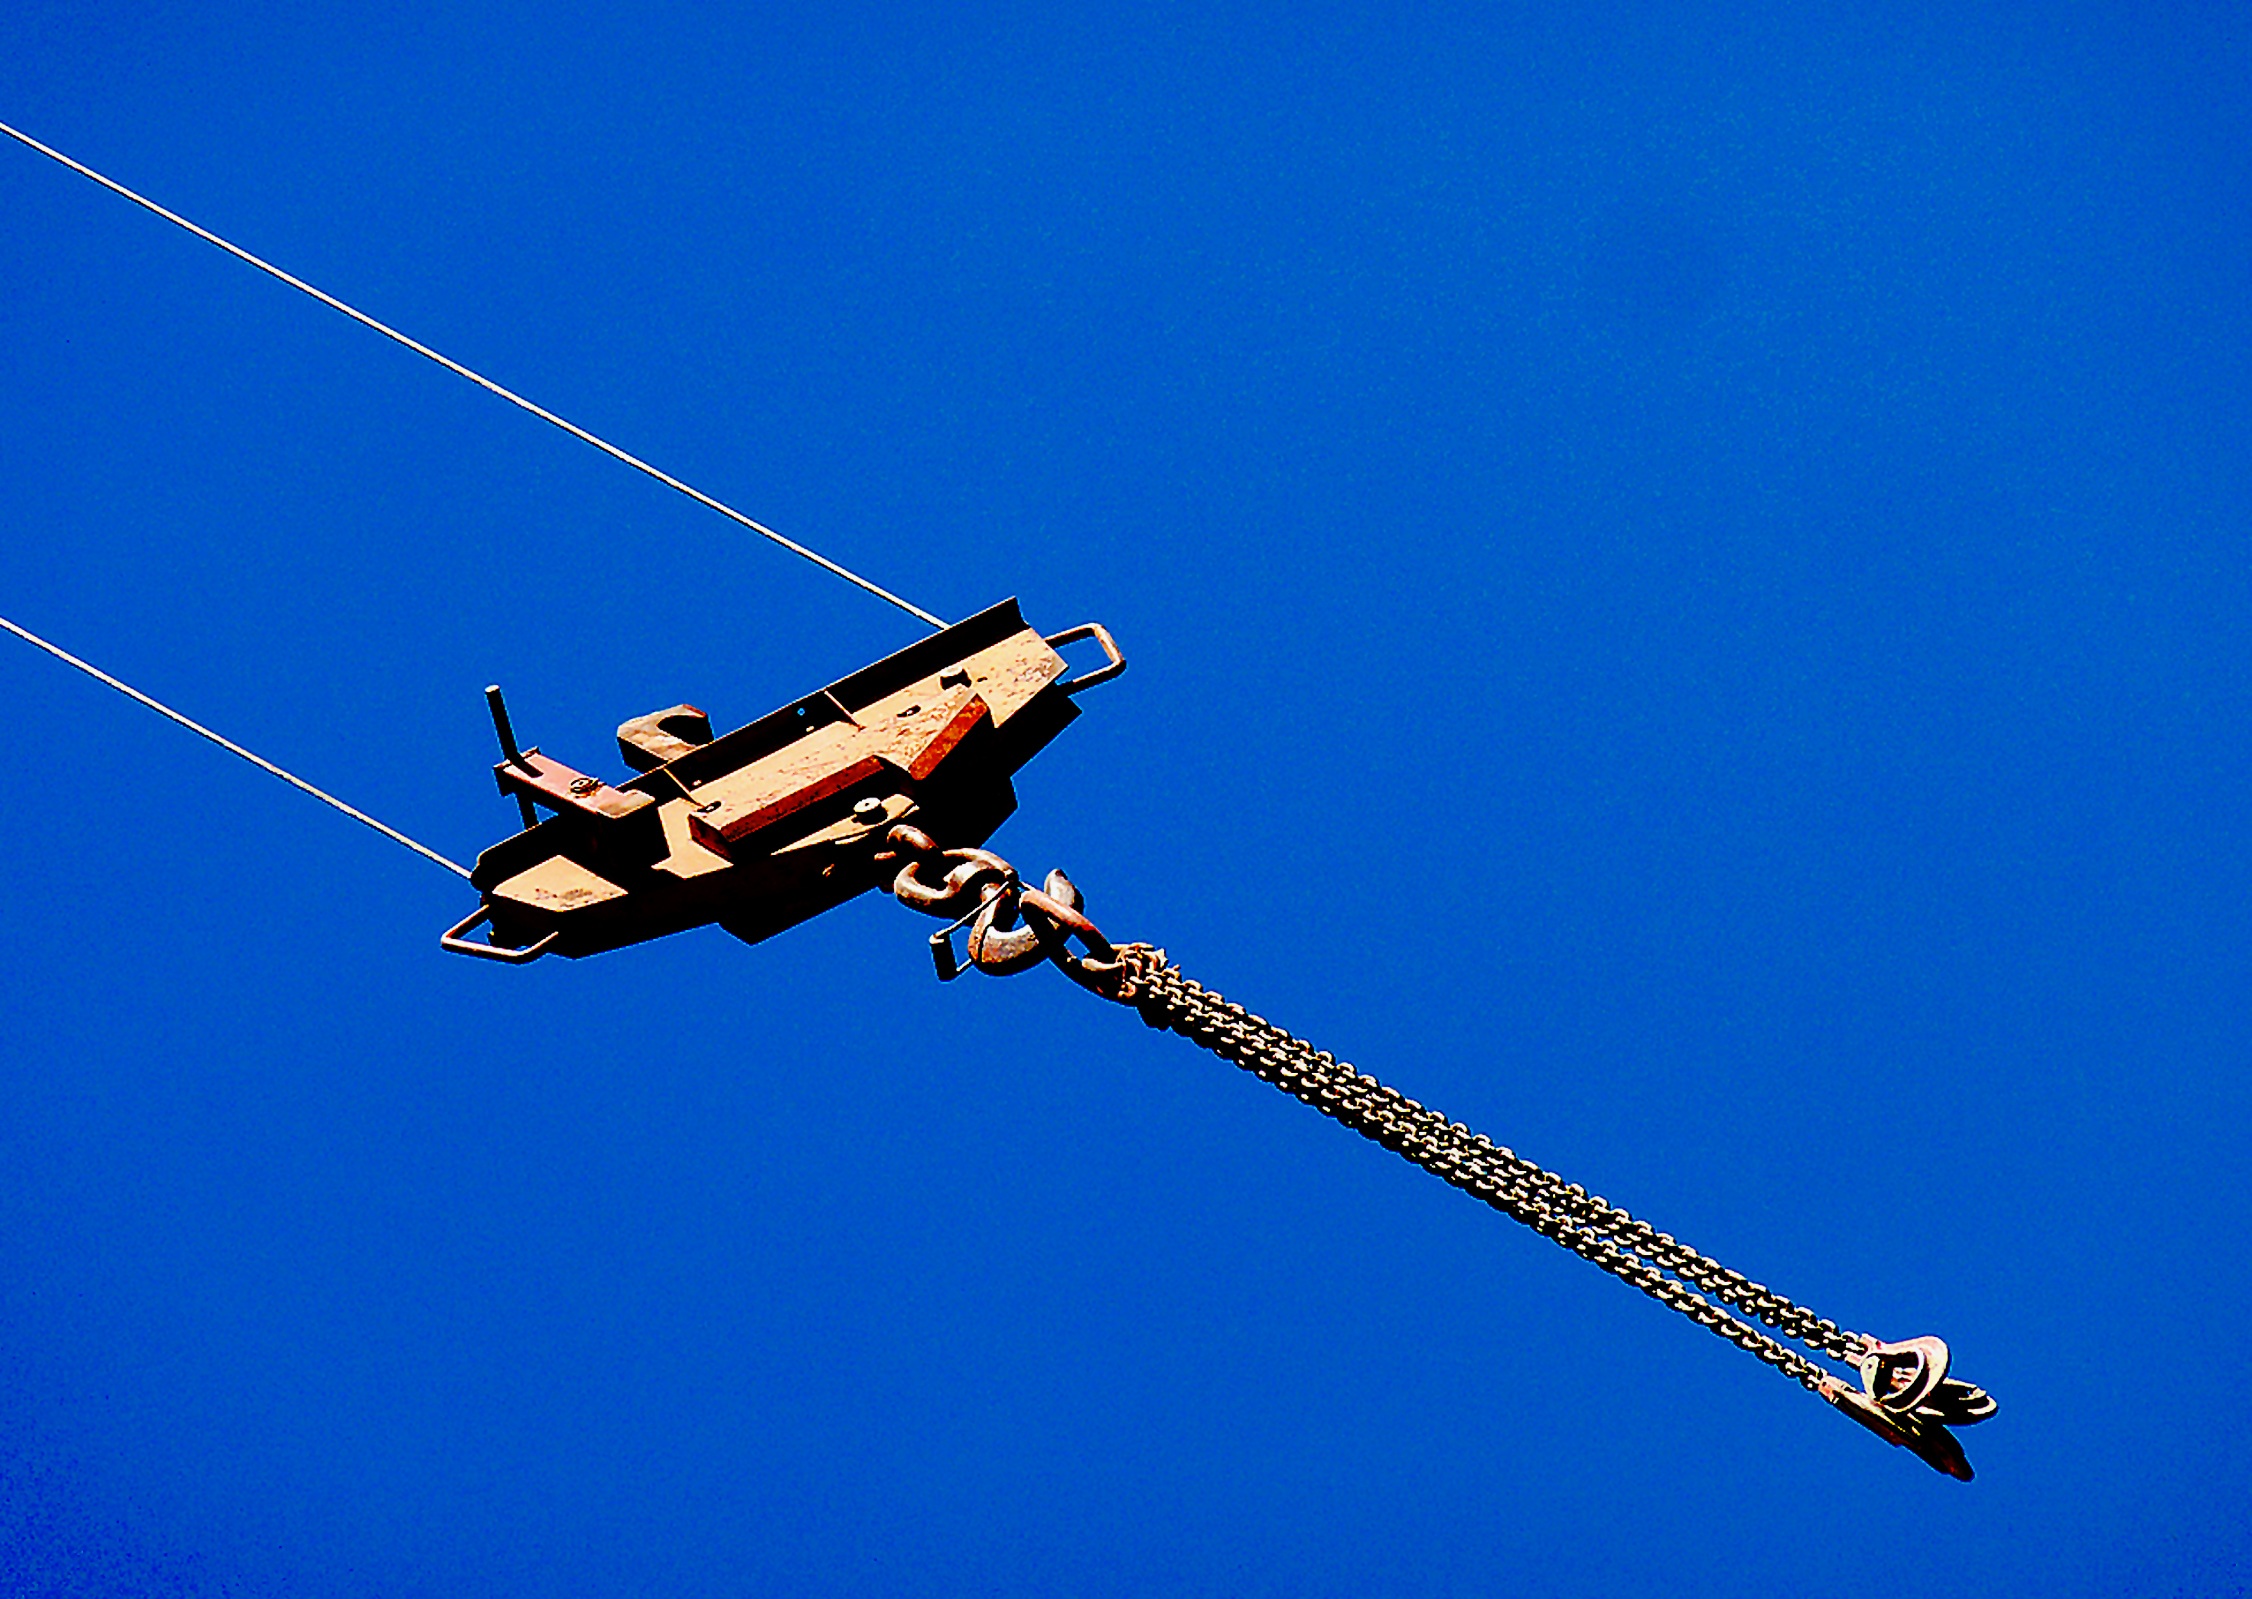
wing, airplane, aircraft, vehicle, aviation, mast, flight, helicopter, hook, crane, hoist, rotorcraft, industrial plant, industrial crane, atmosphere of earth, helicopter rotor, crane system